United Nations Security Council Resolution 1011

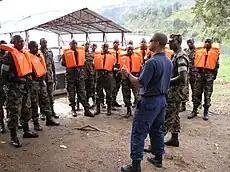
Rwandan marines

United Nations Security Council resolution 1011, adopted unanimously on 16 August 1995, after recalling resolutions 918 (1994), 997 (1995) and 1005 (1995) on the situation in Rwanda, the Council suspended the arms embargo against the Government of Rwanda.